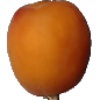
Label: Apricot 1